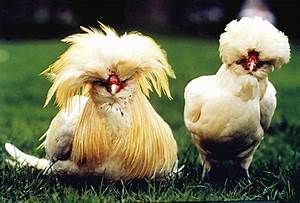
Label: chicken